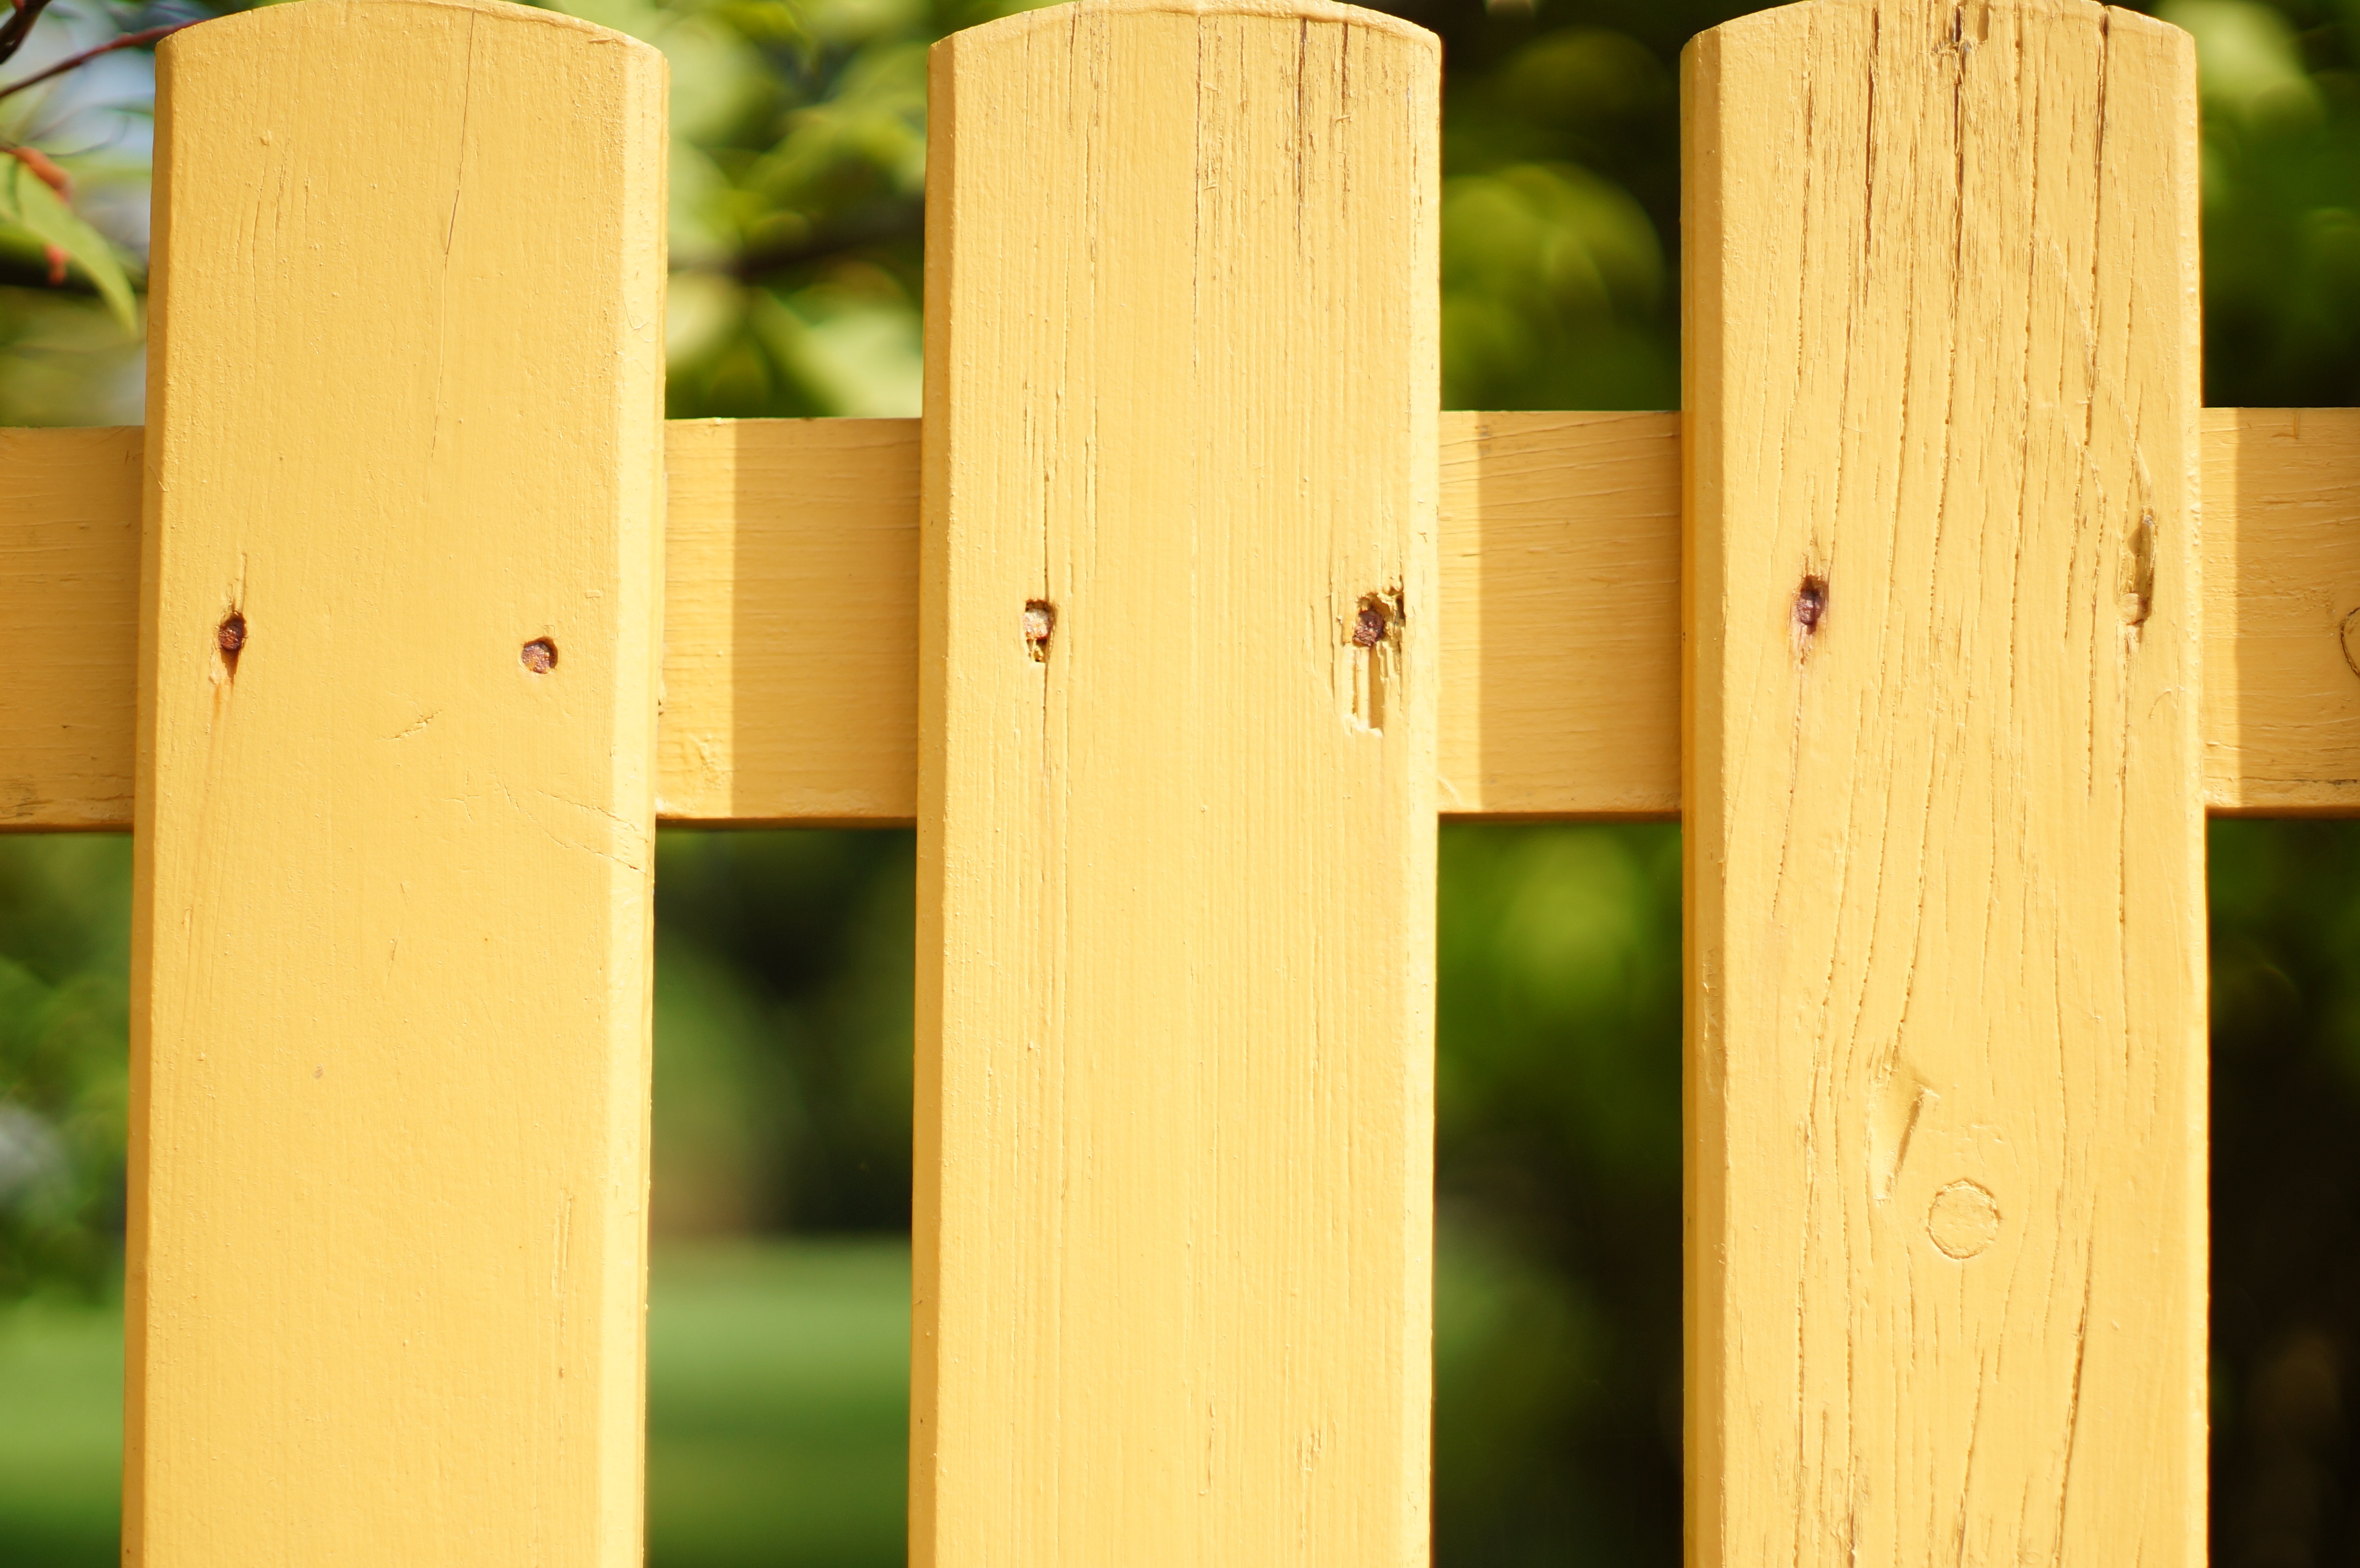
nature, fence, structure, wood, green, paint, colorful, yellow, garden, lighting, weathered, bamboo, battens, paling, man made object, deleted, outdoor structure